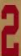
Number: 2